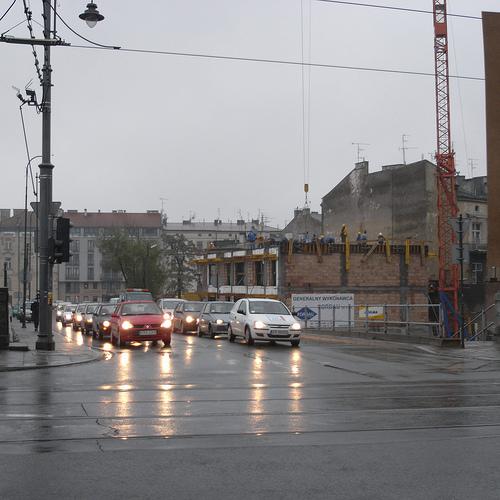
Weather: rain or strom